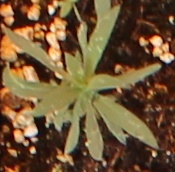
Label: Kochia